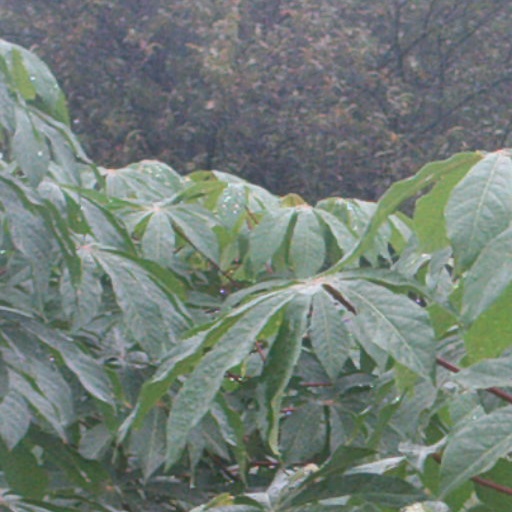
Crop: cassava